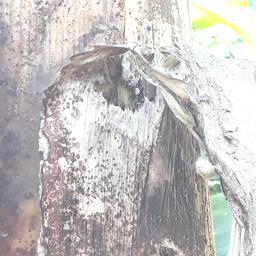
Label: PSEUDOSTEM WEEVIL